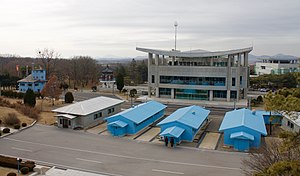
Sydkorea / Politik / Udenrigsrelationer / Forholdet til Nordkorea
Koreanske demilitariserede zone.
Republikken Korea, også kaldet Sydkorea, er et land i Asien. Nordkorea er det eneste tilstødende land. Landet ligger på den sydlige del af den koreanske halvø mellem det Japanske Hav og det Gule Hav.